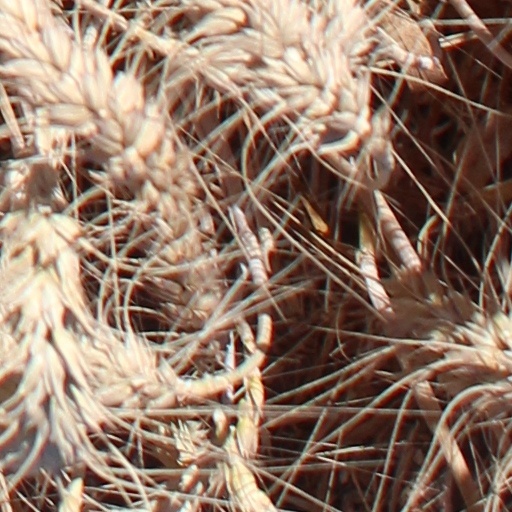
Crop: wheat